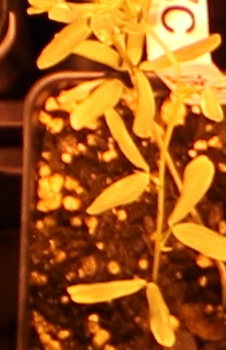
Label: Lentil